History of the Malay language

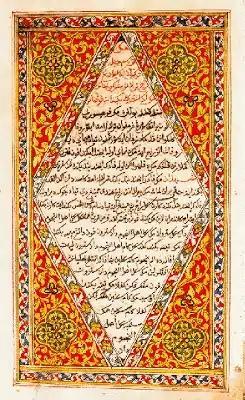
Frontispiece of a copy of "the Malay Annals" (1612), the only available account of the history of the Malay Sultanate in the fifteenth century.

The pre-Classical Malay evolved and reached its refined form during the golden age of the Malay empire of Malacca and its successor Johor starting from the 15th century. As a bustling port city with a diverse population of 200,000 from different nations, the largest in Southeast Asia at that time, Malacca became a melting pot of different cultures and languages. More loan words from Arab, Persian, Tamil and Chinese were absorbed and the period witnessed the flowering of Classical Malay literature as well as professional development in royal leadership and public administration. In contrast with Old Malay, the literary themes of Malacca had expanded beyond the decorative "belles-lettres" and theological works, evidenced with the inclusion of accountancy, maritime laws, credit notes and trade licences in its literary tradition. Some prominent manuscripts of this category are "Undang-Undang Melaka" (Laws of Malacca) and "Undang-Undang Laut Melaka" (Maritime Laws of Malacca). The literary tradition was further enriched with the translations of various foreign literary works such as "Hikayat Muhammad Hanafiah" and "Hikayat Amir Hamzah", and the emergence of new intellectual writings in philosophy, tasawuf, tafsir, history and many others in Malay, represented by manuscripts like "the Malay Annals" and "Hikayat Hang Tuah".